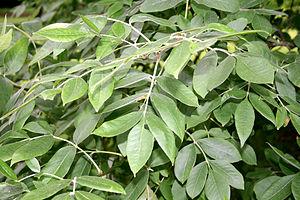
Feuilles du frêne de l’Oregon - Fraxinus latifolia Bent. syn. Fraxinus oregona Nuth. Position exacte
Le frêne de l’Oregon Benth. Syn. Nuth. est une espèce d'arbre originaire de l'Amérique du Nord, de la famille des Oleaceae.